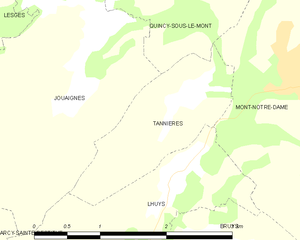
Carte des communes françaises: Tannières